Scoop Jackson (writer)

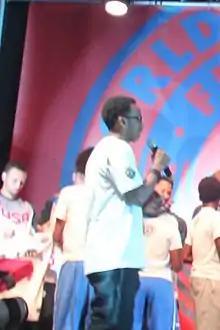
Jackson with Team USA at the World Basketball Festival, 2014.

Robert "Scoop" Jackson (born November 23, 1963) is an American sports journalist, author and cultural critic. He is a columnist for the Chicago Sun-Times, and was previously the senior editor and national columnist for ESPN.com, senior editor for SLAM Magazine, and executive editor for XXL Magazine.